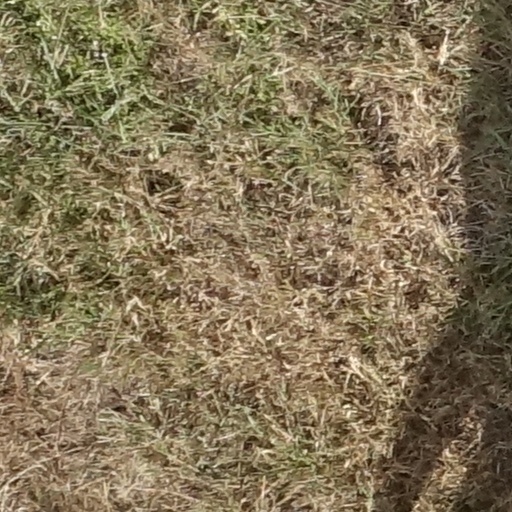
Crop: sorghum